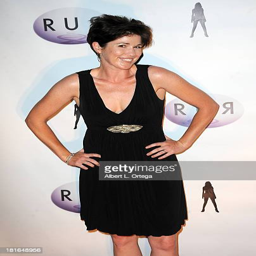
actor arrives for the premiere held